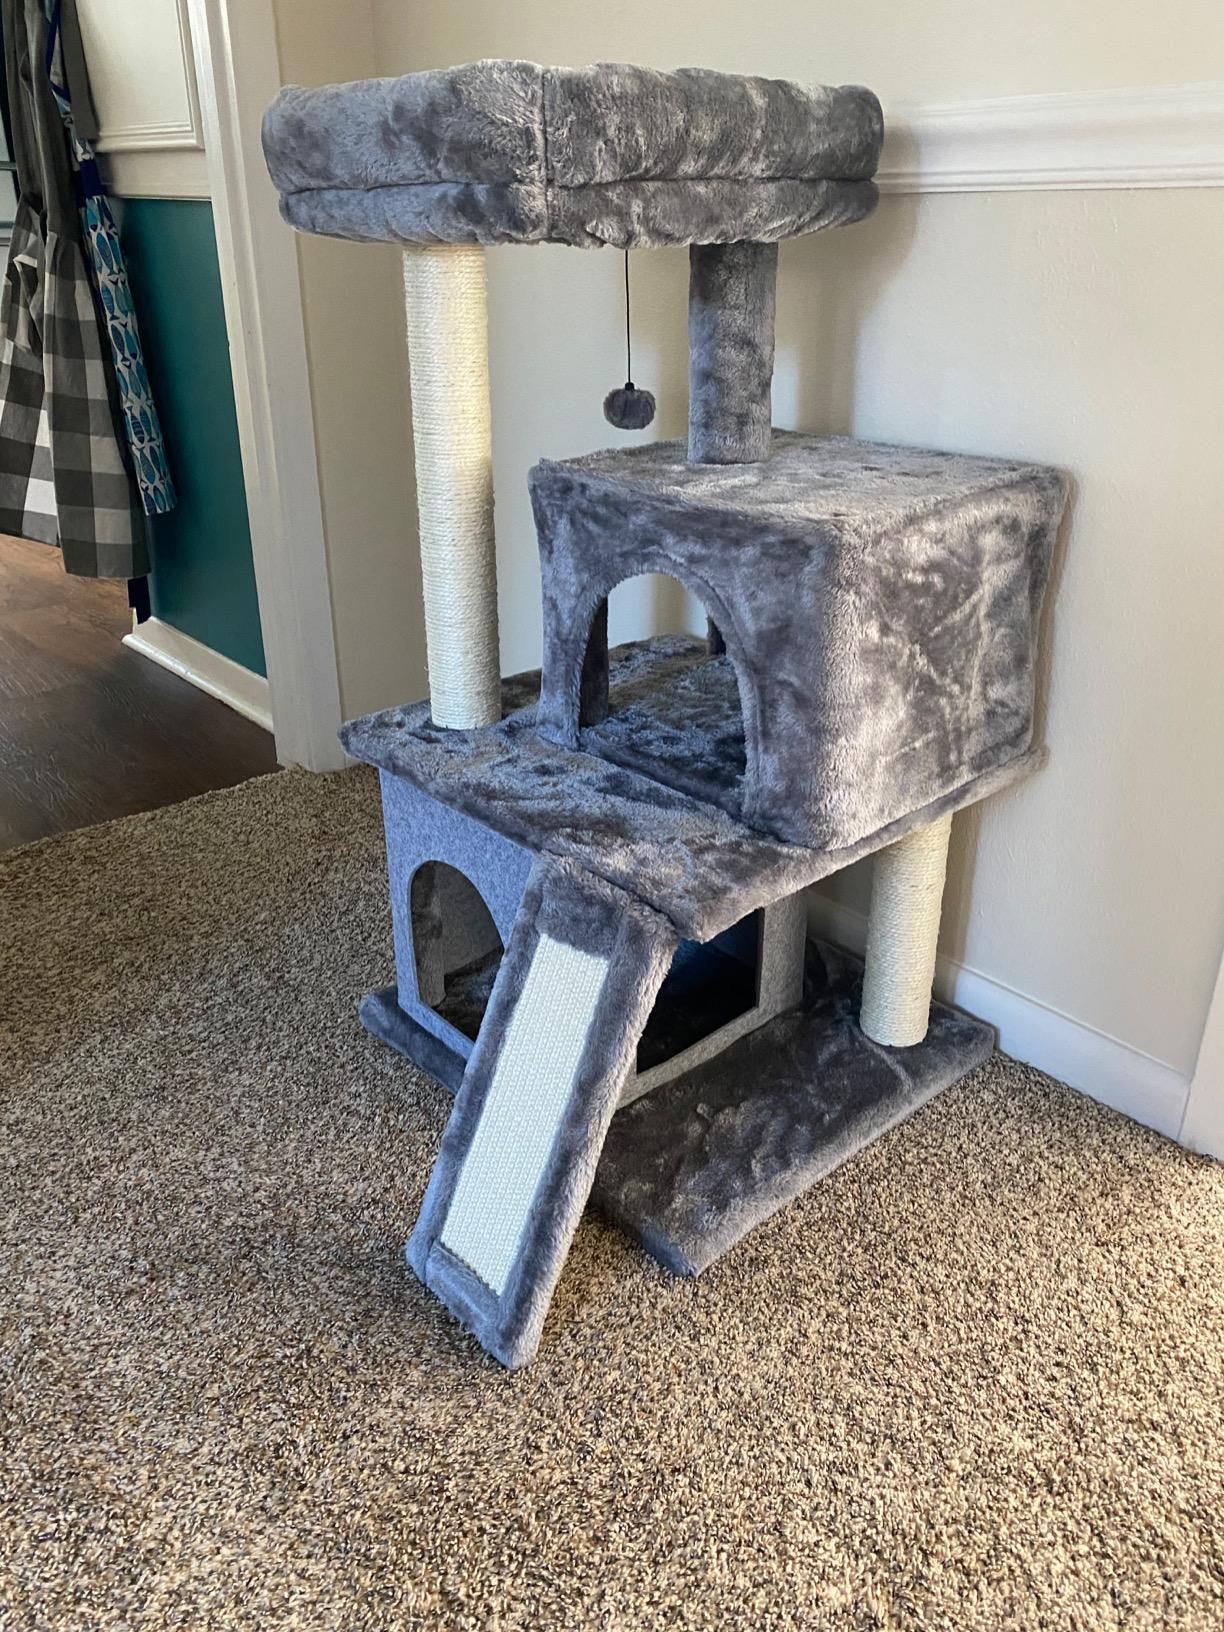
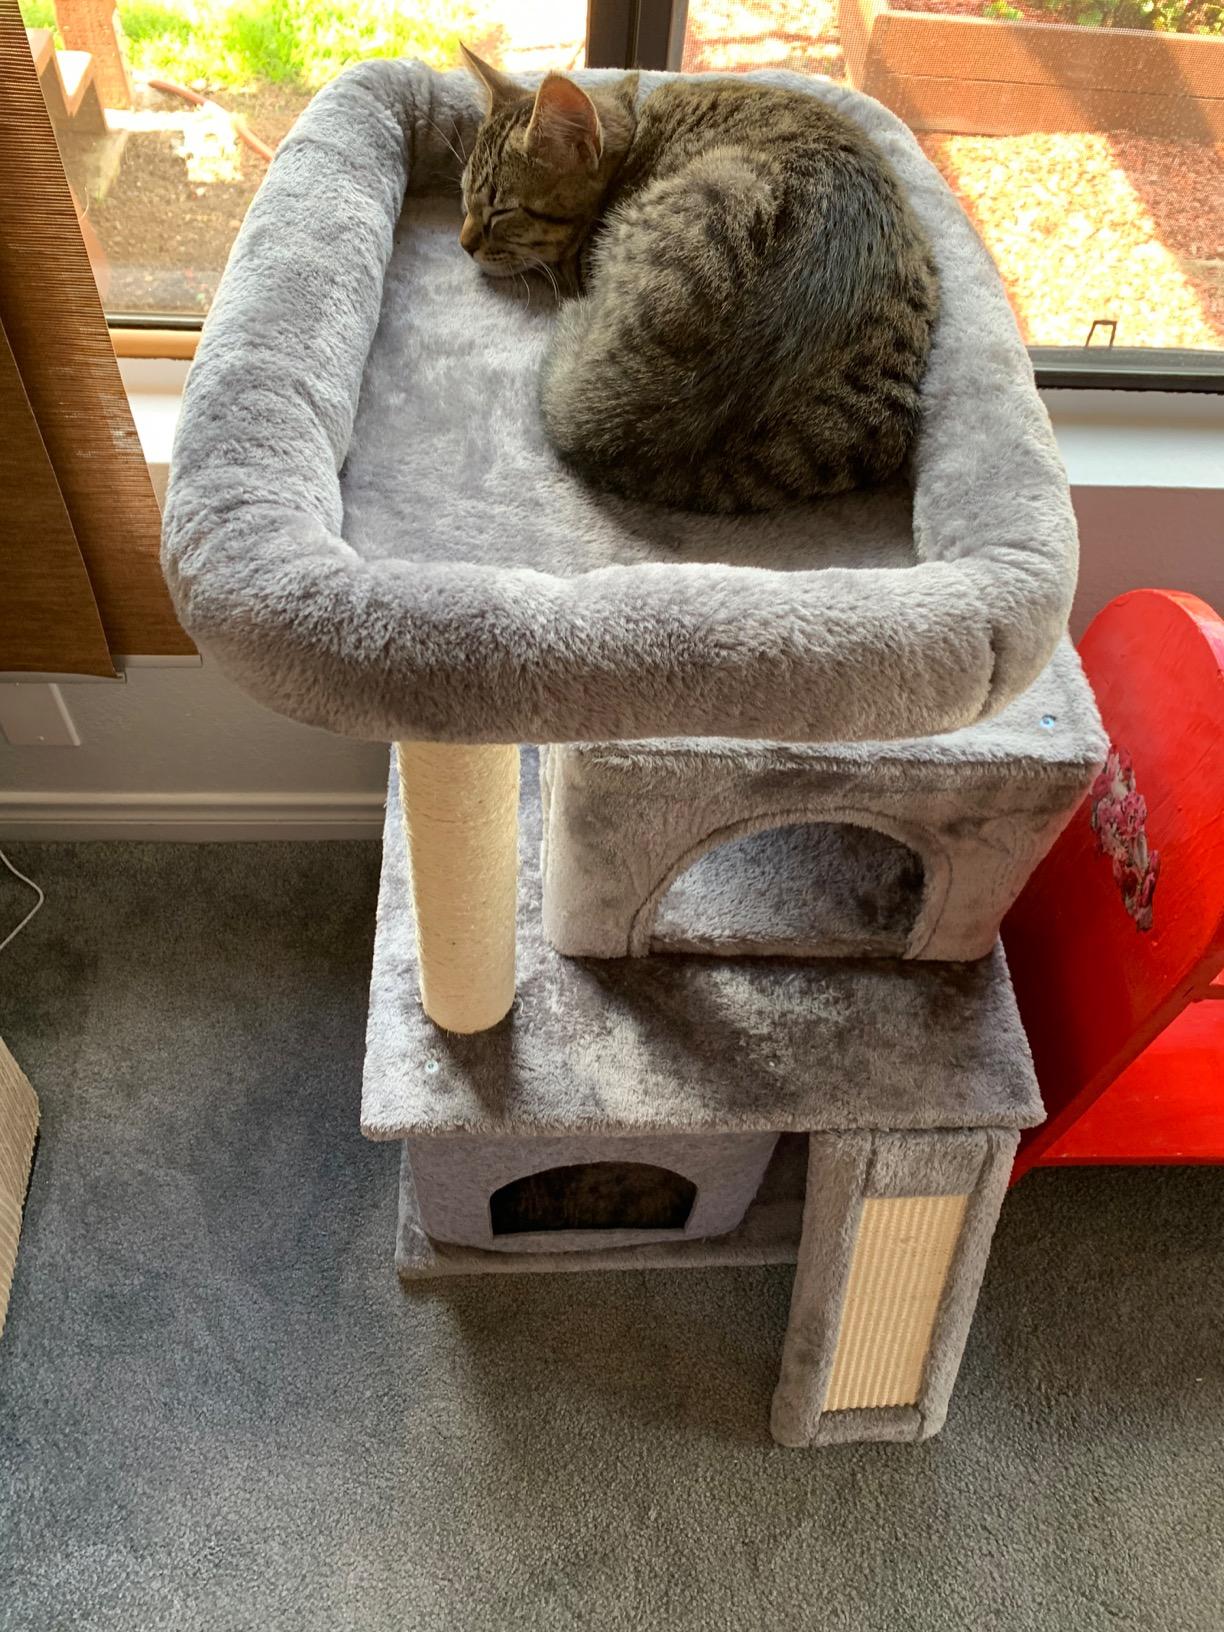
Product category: items_cat tree
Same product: yes